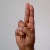
The image shows a hand gesture representing the letter 'U' in Indian Sign Language.